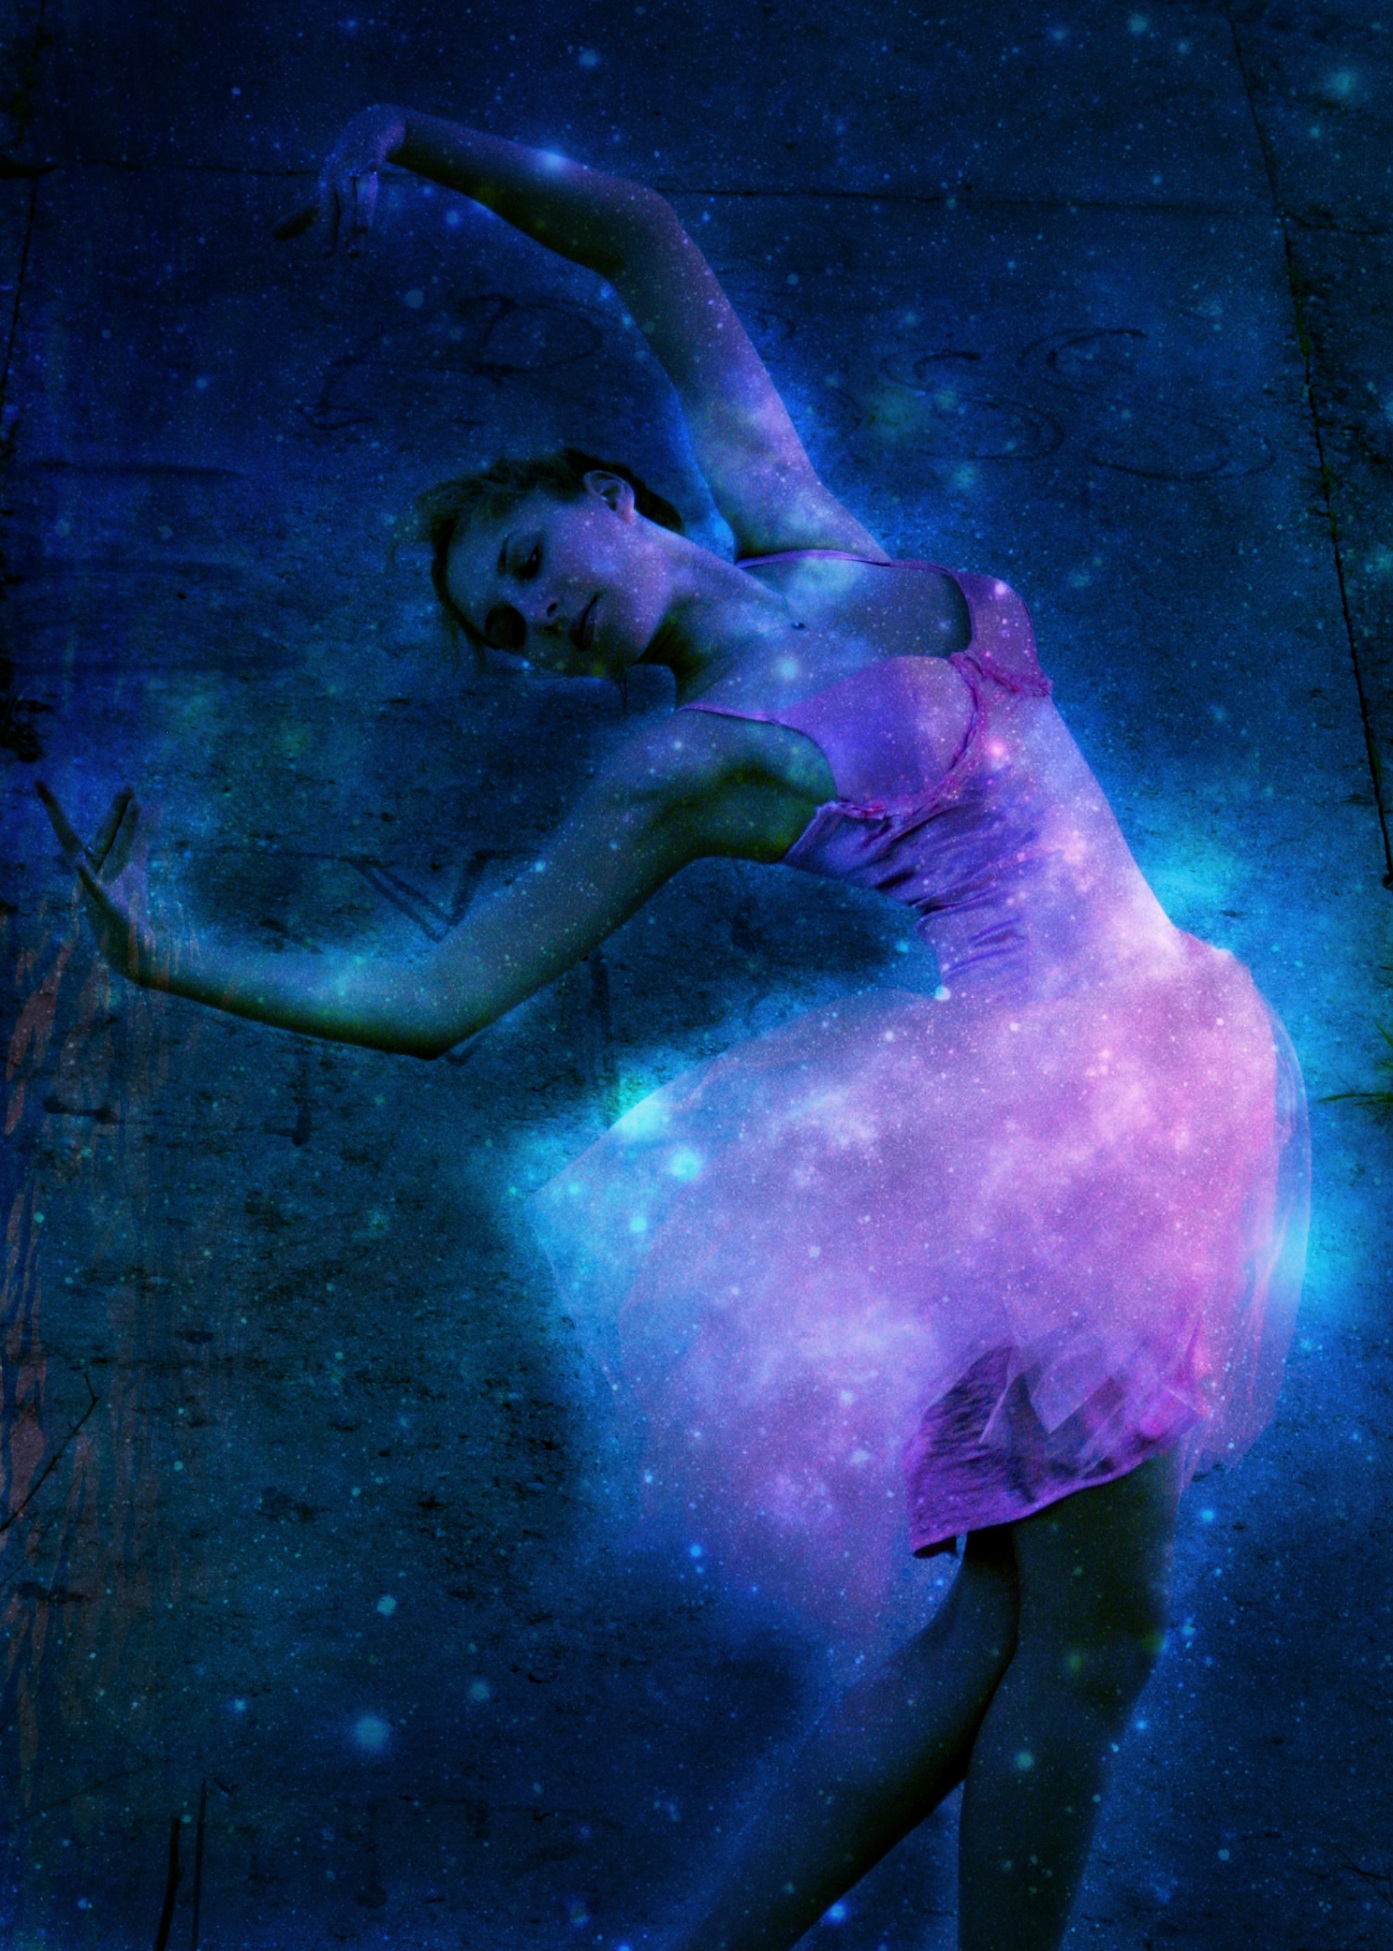
underwater, darkness, blue, pink, outer space, ballerina, illustration, universe, magic, special effects, fictional character